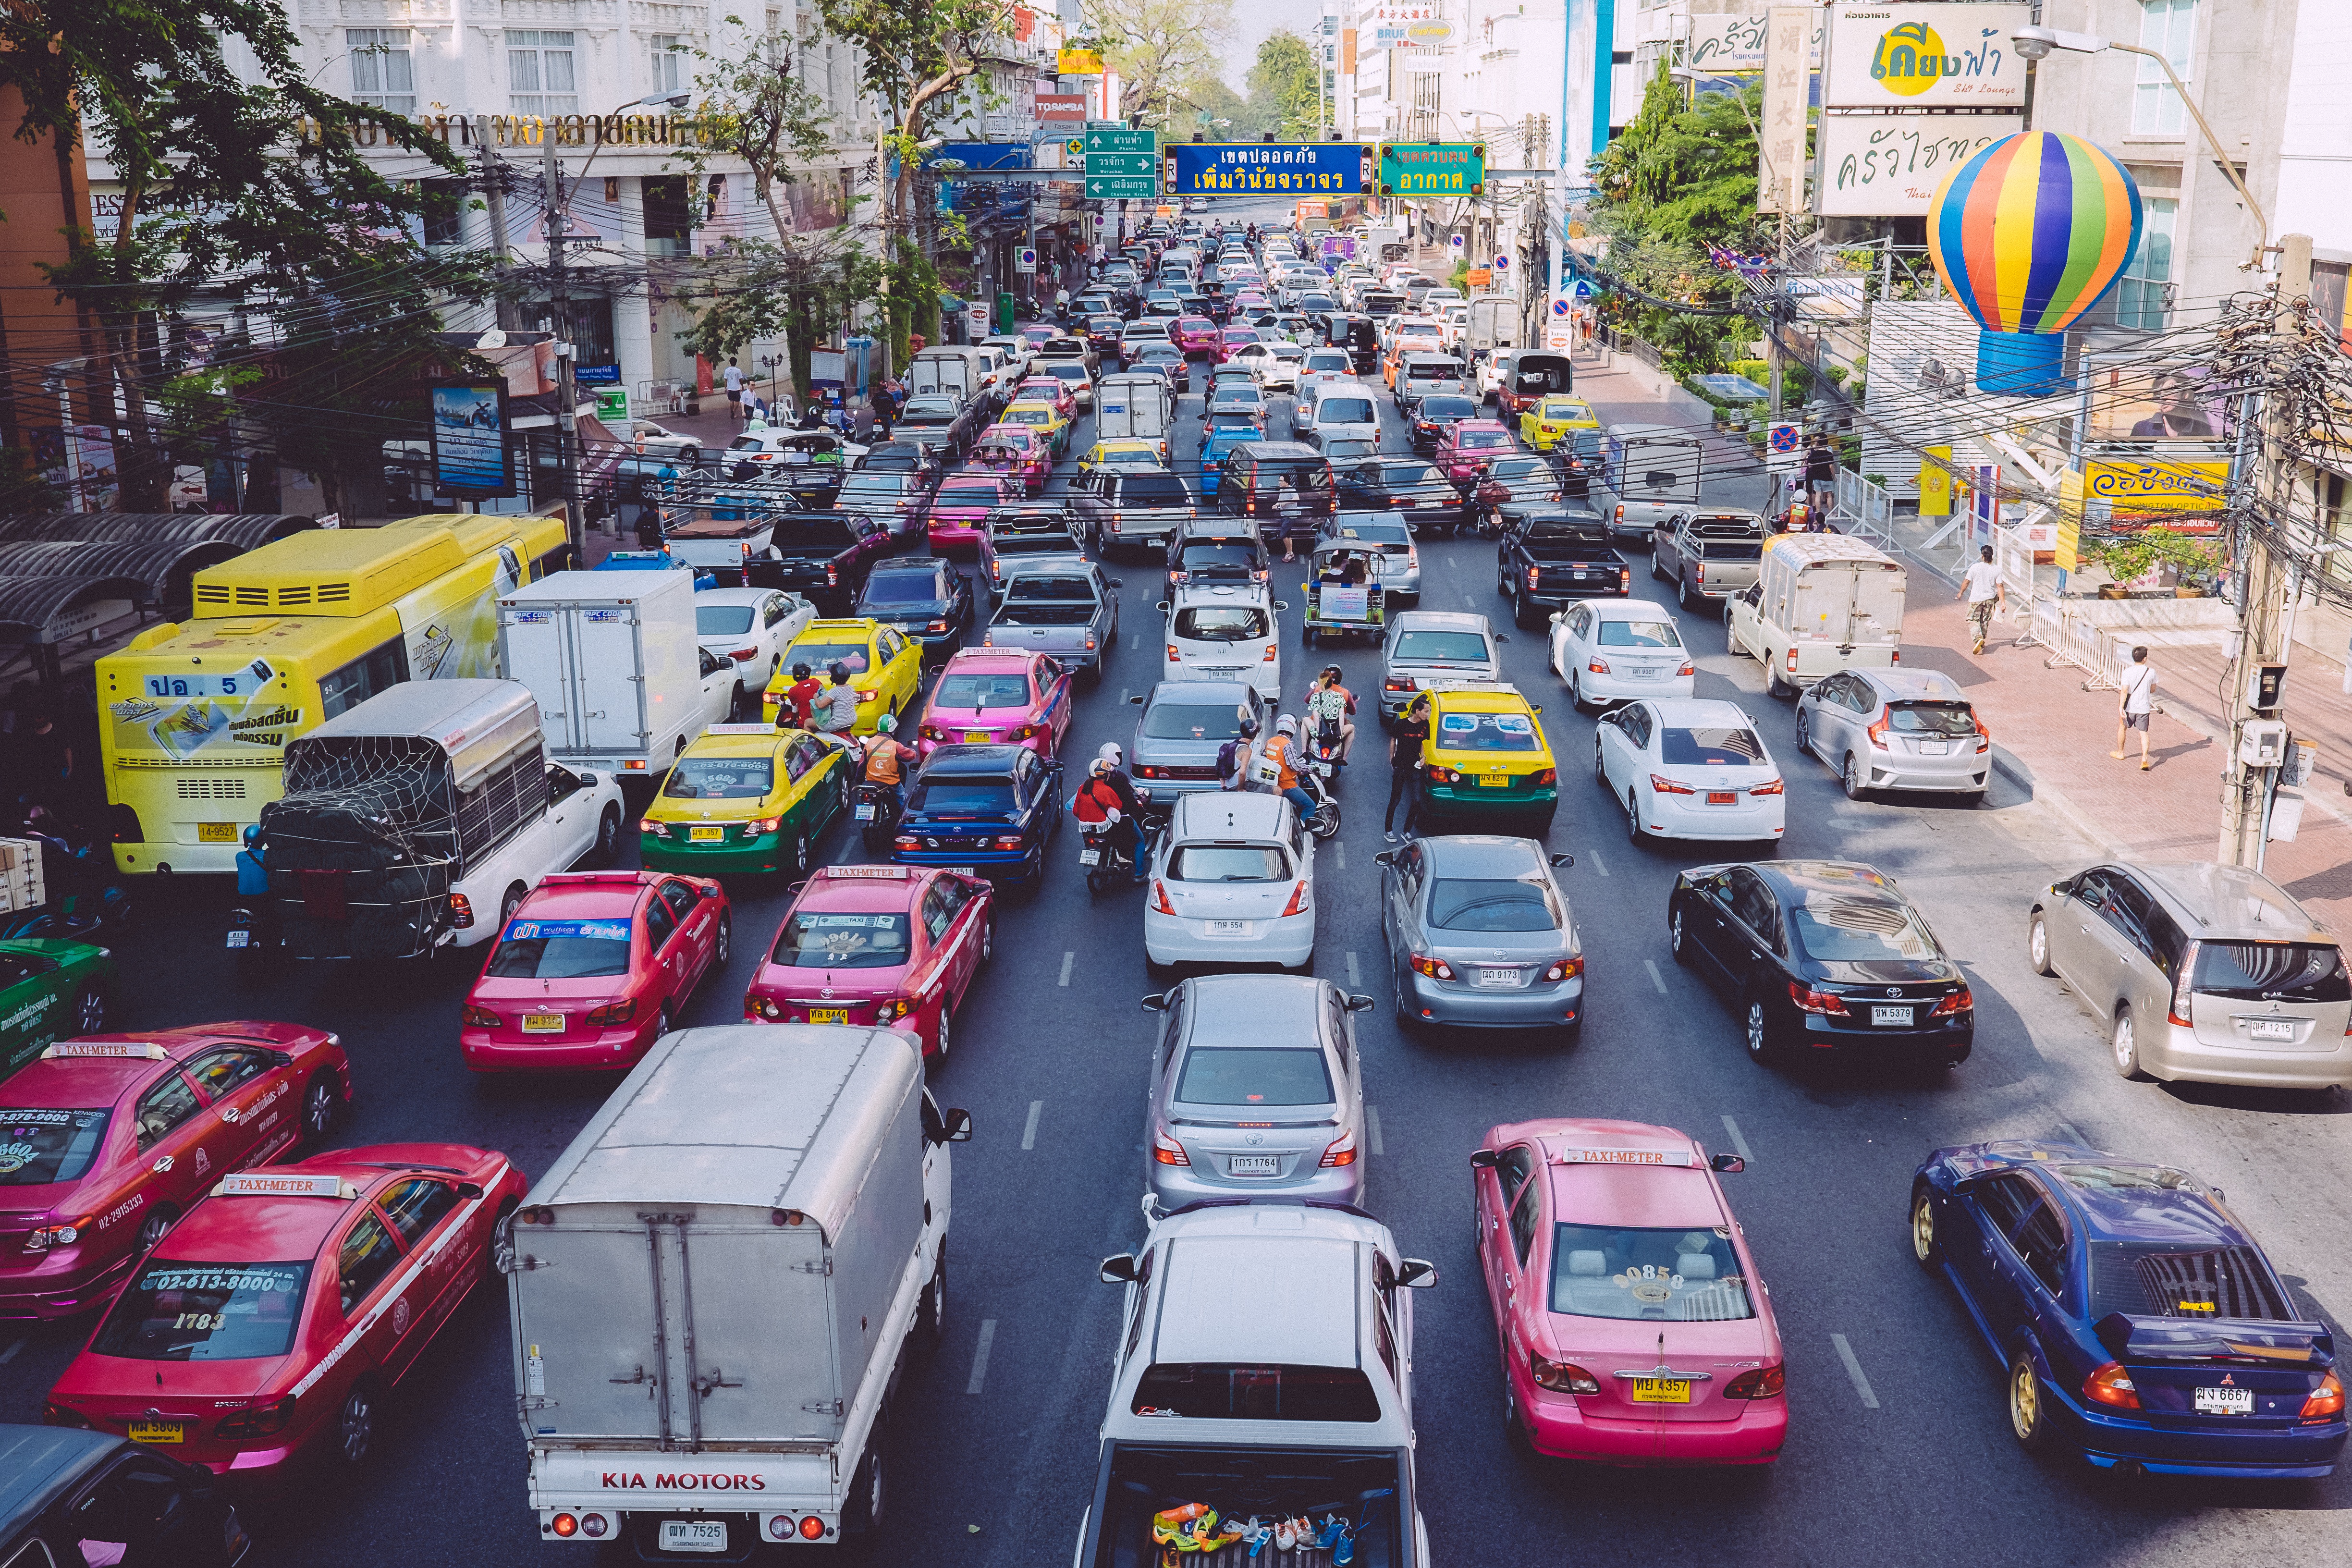
traffic, city, transport, vehicle, public transport, traffic congestion, dirt track racing